Norton 360

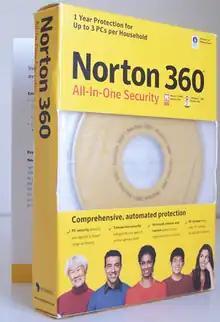
Norton 360 version 1.0 box art

Version 1.0 was released on February 26, 2007. This version was the first Symantec product to use SONAR to detect zero-day viruses. It monitors applications for malicious behaviour, taking action as needed. The backup and restore functionality allowed users to back up files online or to a hard drive, CD, or DVD. Performance optimization tools allowed users to clear web browser history and temporary files. A disk defragmenter was bundled as part of the optimization tools. Phishing protection integrates with Internet Explorer, warning users of fraudulent sites.